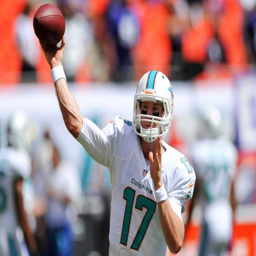
american football player warms up before a game against american football team .